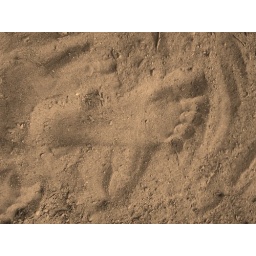
My footprint in a sand box